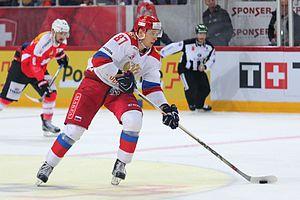
Maksim Valerievitch Chalounov, né le 31 janvier 1993 à Tcheliabinsk en Russie, est un joueur professionnel russe de hockey sur glace. Il évolue au poste d'attaquant.